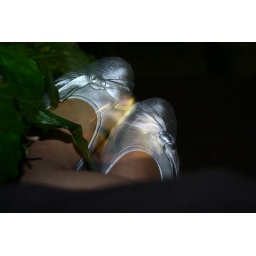
the more the merrier.. me and flower on one seat in car.